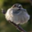
Label: bird